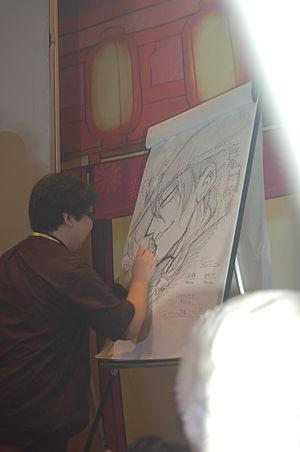
Kohta Hirano en train de dessiner lors de la Japan Expo 2008